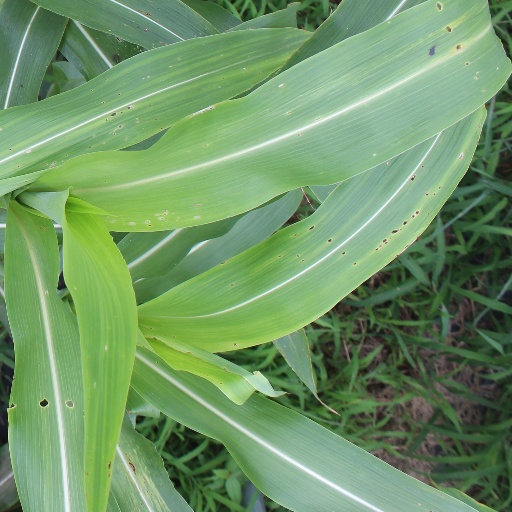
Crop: sorghum